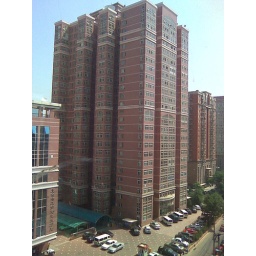
View of the surrounding area from a lounge space in the classroom building. Beijing, China; 11 Jun 2009.